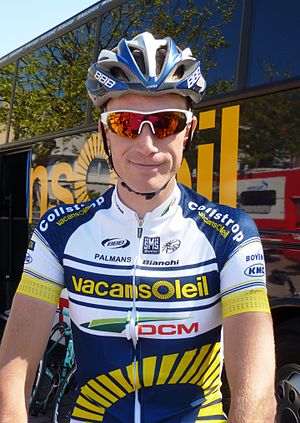
Lieuwe Westra
Lieuwe Westra er en hollandsk cykelrytter, som cykler for det det professionelle cykelhold Vacansoleil-DCM.